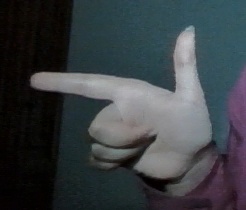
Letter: yaa